Sweet, Sweet Lonely Girl

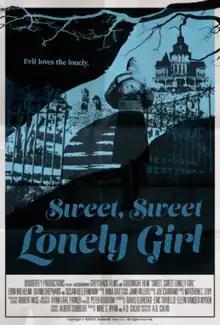

Sweet, Sweet Lonely Girl is a 2016 American horror film written and directed by A.D. Calvo and starring Erin Wilhelmi, Quinn Shephard, and Susan Kellermann. The film had its world premiere on September 22, 2016, at Fantastic Fest. Filming for "Sweet, Sweet Lonely Girl" took place in Vernon, Connecticut during late 2015.